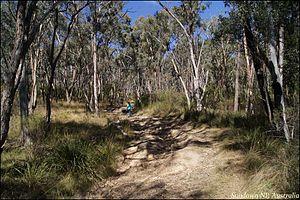
Le parc national Sundown est un parc national situé à 250 km au sud-ouest de Brisbane à la frontière de la Nouvelle-Galles du Sud. Il abrite la source da la Severn River du Queensland.